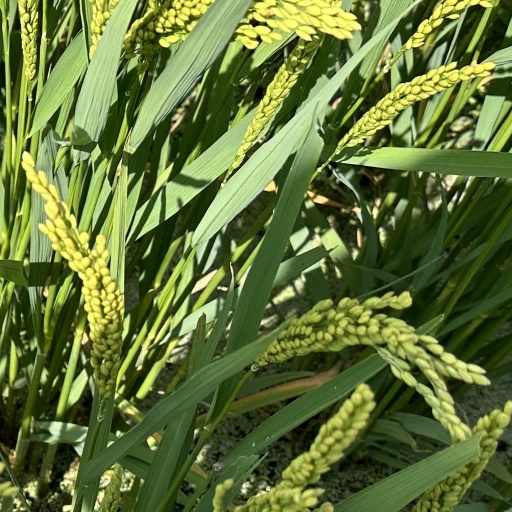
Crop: rice